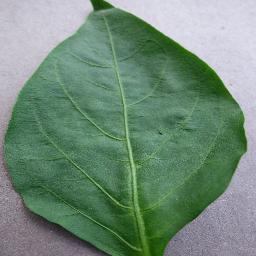
Label: Pepper,_bell___healthy